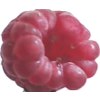
Label: raspberry